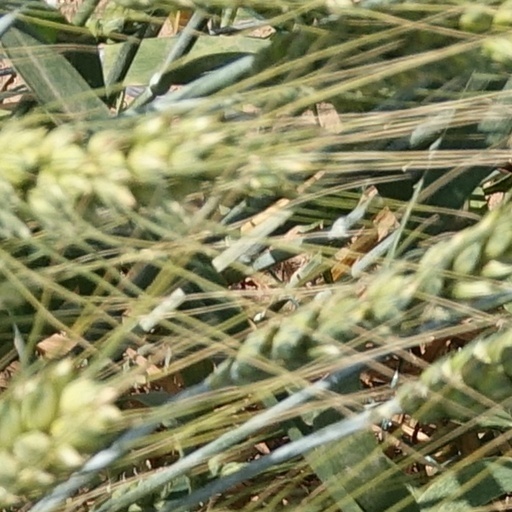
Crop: wheat